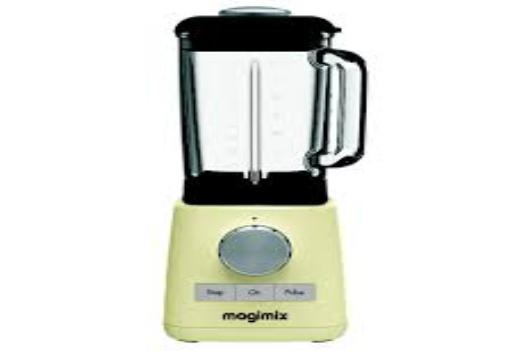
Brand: magimix
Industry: Necessities